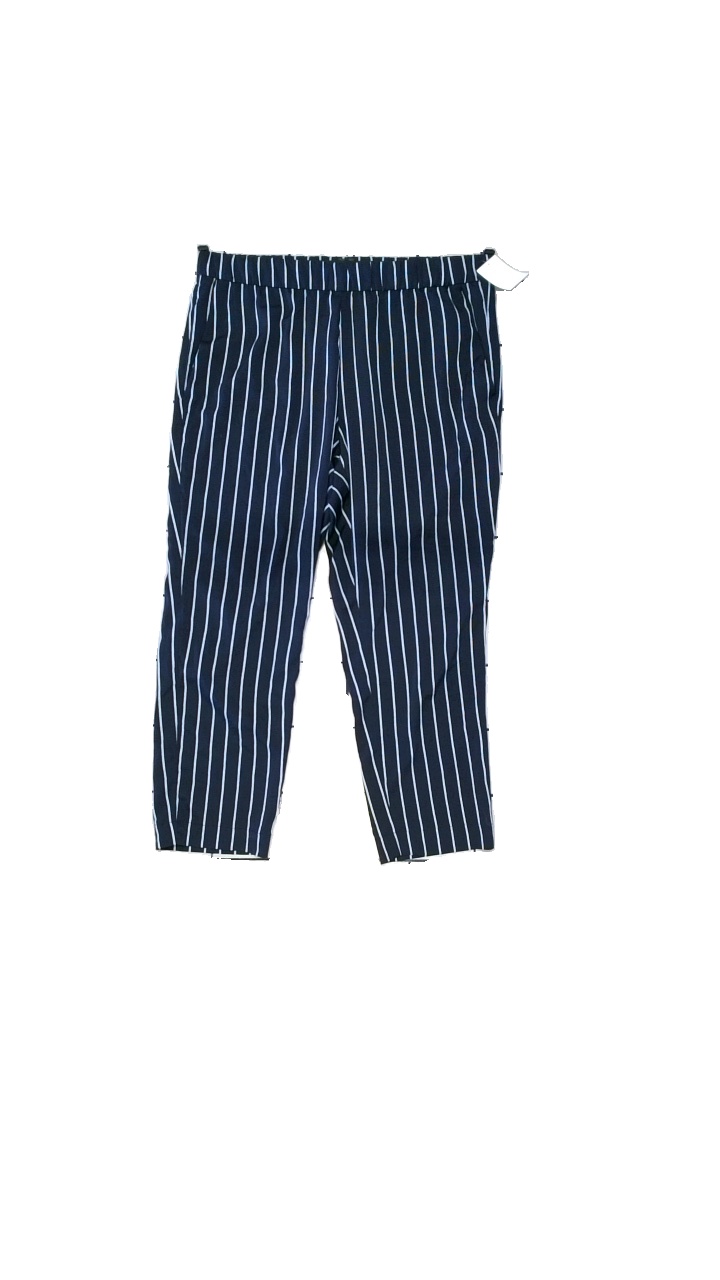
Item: Pajamas (Ladies)
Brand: H&m
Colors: Blue, Turquoise
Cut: Loose, Regular
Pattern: Striped
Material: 100% polyester
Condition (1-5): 4
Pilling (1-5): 4
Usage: Reuse
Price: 50-100